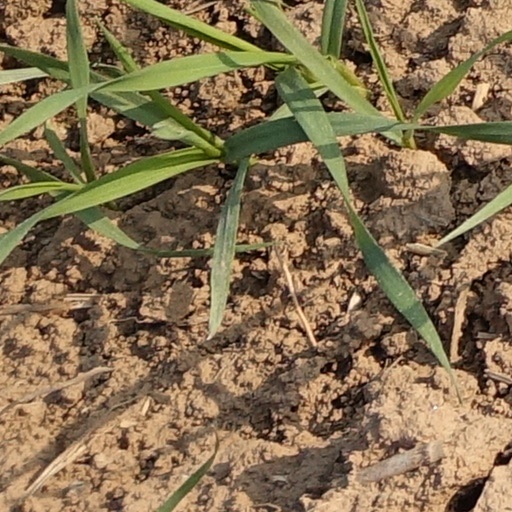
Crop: wheat